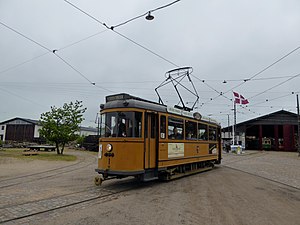
Sporvejsmuseet Skjoldenæsholms sporvogne og busser / Statistik / Kørselsstatistik
ÅS 1 er den sporvogn, der har kørt mest på Sporvejsmuseet.
Sporvejsmuseet Skjoldenæsholms vognpark omfatter pr. 2019 83 sporvogne, 2 hesteomnibusser, 5 batteri- og trolleybusser og 48 benzin- og dieselbusser. Dertil kommer så diverse arbejdskøretøjer og køretøjer anskaffet med henblik på indvending af reservedele. I løbet af 2019 var 33 sporvogne, 13 busser og en hesteomnibus i drift med passagerer i varierende omfang. Dertil kommer nogle sporvogne, der er udstillet i Valby Gamle Remise, og busser i Bushallen. Andre vogne er under restaurering i Remise 1 eller på museets filialværksted på Bornholm, mens resten hovedsageligt er opmagasineret i Remise 3. Sporvognene kommer fra København, Odense, Aarhus og en del udenlandske byer. Busserne stammer generelt fra Hovedstadsområdet, Odense og Aarhus.